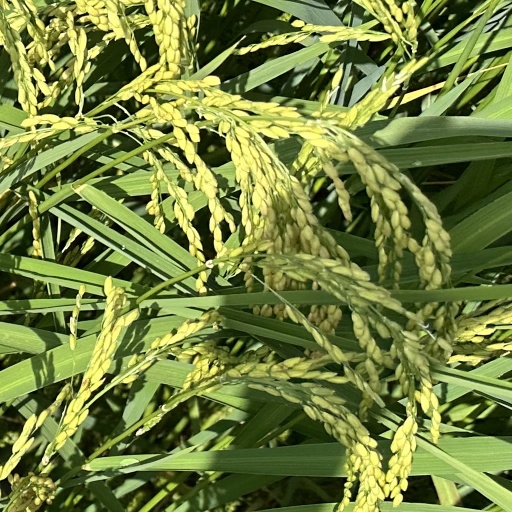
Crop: rice